1960 United States presidential election

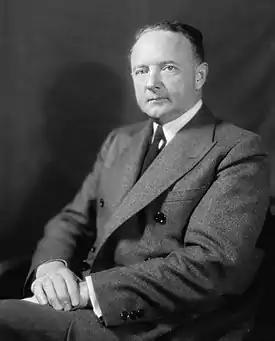
Senator Harry F. Byrd Sr. received 15 electoral votes

A sample of how close the election was can be seen in California, Nixon's home state. Kennedy seemed to have carried the state by 37,000 votes when all of the voting precincts reported, but when the absentee ballots were counted a week later, Nixon came from behind to win the state by 36,000 votes.